Allegra Curtis

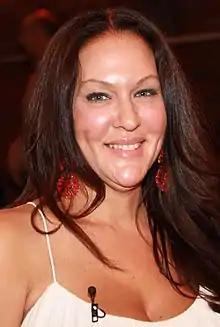
Curtis in 2013

Allegra Curtis (born July 11, 1966) is an American-born actress and businesswoman who has worked in English and German movies. She is known for her work in movies, particularly "Das Gold der Liebe" (1983) and "" (2000) as well as her participation in the German TV series "Ich bin ein Star – Holt mich hier raus!" in 2013.